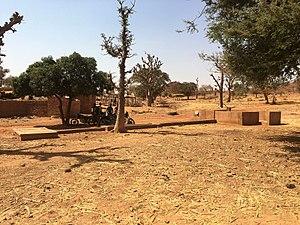
Forage de Bogonam Mossi, quartier Zapgo
Bogonam est un village situé dans le département de Kongoussi de la province de Bam dans la région du Centre-Nord au Burkina Faso.